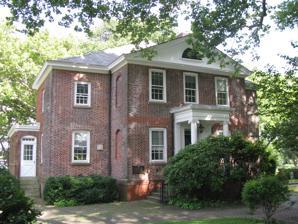
Building: Governor's House (Governors Island)
Country: Unknown
Year built: 1702
Historic house in Manhattan, New York United States historic place Governor's House U.S. National Register of Historic Places New York City Landmark No. 0545 Show map of New York City Show map of New York Show map of the United States Location Governors Island, New York, New York Coordinates 40°41′27″N 74°0′48″W / 40.69083°N 74.01333°W / 40.69083; -74.01333 Area less than one acre Built 1805–1813 Architectural style Georgian NRHP reference No. 73001217 NYCL No. 0545 Significant dates Added to NRHP April 26, 1973 Designated NYCL September 19, 1967 The Governor's House , also known as Building 2 , is a historic house on Governors Island in New York City . It was added to the National Register of Historic Places in 1973. The Governor's House was built c. 1805–1813, during the War of 1812 and was originally known as the Guard House. It is the oldest structure on the island that is not a fortification, but contrary to popular misconception, is not the Colonial Governor's Mansion, which was built in 1702. Building 2 was commanding officers' quarters between 1822 and 1843, then was used the main guard house and post commanding officers' quarters until the 1920s. The building was then used as officers' quarters by 1922. A brick annex was built to the south in 1939. The Governor's House is a two-story Georgian brick structure. The footprint is similar to a Greek Cross , and the gable roof projections, covered with asphalt, intersect at the center of the "cross". The entrance portico contains Ionic columns under an entablature , with a paneled wooden door behind a transom , and is accessed by a concrete-upon-brick stoop . At the entrance portico above the second story is a small lunette window. The windows around the house are six-over-six, double-hung, with brownstone windowsills. The east-side annex has a Colonial Revival doorway and cast stone sills. See also List of New York City Designated Landmarks in Manhattan on smaller islands National Register of Historic Places listings in Manhattan on islands References